Monsoon

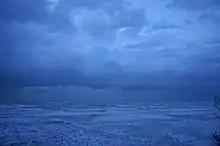
Monsoonal squall nears Darwin, Northern Territory, Australia

Around September, with the sun retreating south, the northern landmass of the Indian subcontinent begins to cool off rapidly, and air pressure begins to build over northern India. The Indian Ocean and its surrounding atmosphere still hold their heat, causing cold wind to sweep down from the Himalayas and Indo-Gangetic Plain towards the vast spans of the Indian Ocean south of the Deccan peninsula. This is known as the Northeast Monsoon or Retreating Monsoon.